1936 Catalan coup attempt

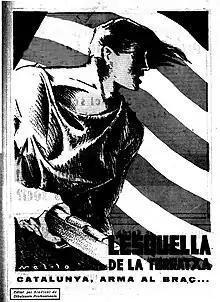
Catalan nationalist-revolutionary propaganda

In the summer of 1936 the Generalitat decided to form a Catalan army, the People's Army of Catalonia. Supported by most parties – though not by the Anarchists – the government started to form first units. Estat Català remained very active in the process; its people dominated 3 battalions to be deployed along the French border and known as Milícies Pirinenques (MP). Their officer corps was very much composed of militants related earlier to OMNS, Organizació Militar Nosaltres Sols, a cadre military section of Nosaltres Sols!. During the fall first MP sub-units indeed started to take over control points on the Pyrenean border with France; not in few locations skirmishes with local Anarchist units, so far manning the posts, ensued. The own EC party initiative was raising a large, 700-men battalion ; it was originally to be sent to the Aragon front, but did not enter into action; its sub-units were stationed across various locations of the Lleida province. Other party militia units were being reorganized by the former Escamots commander, .